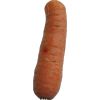
Label: Carrot 1